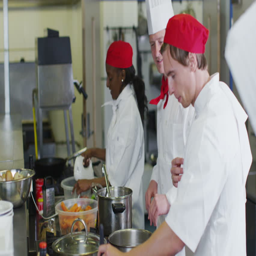
team of professional chefs preparing and cooking food in a commercial kitchen .